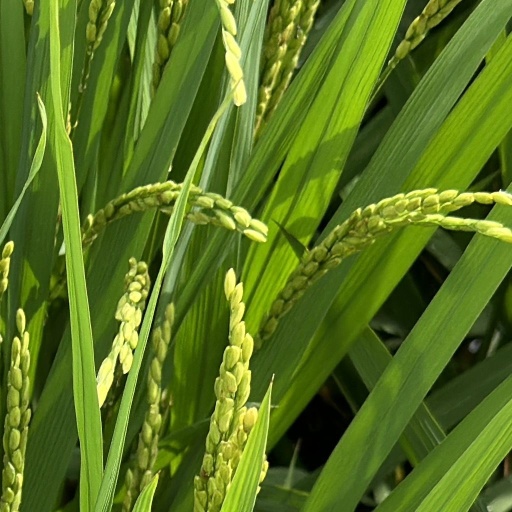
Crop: rice